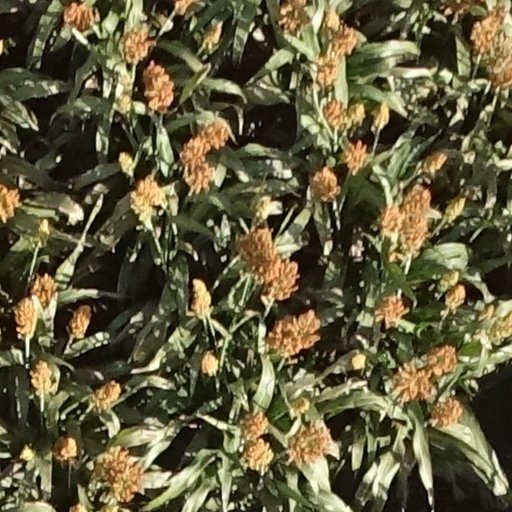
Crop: sorghum